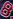
Number: 8